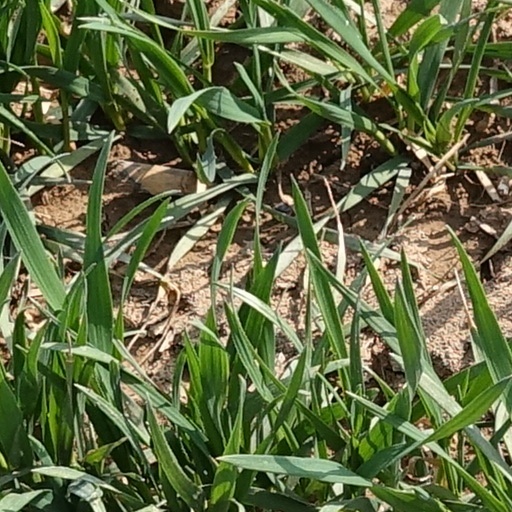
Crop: wheat